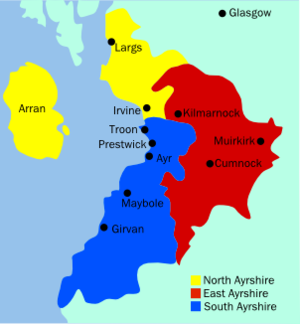
L'île d'Arran est la plus grande île du Firth of Clyde, en Écosse, et, avec une superficie de 432 km², la septième plus grande île écossaise. Arran fait partie de l'autorité unitaire du North Ayrshire et, d'après le recensement de 2011, sa population s'élève à 4 629 habitants. Bien qu'elle soit couramment associée aux Hébrides, avec lesquelles elle partage beaucoup de points communs sur les plans physique et culturel, ces dernières sont localisées au nord et à l'ouest de la péninsule du Kintyre. Arran est montagneuse et a été décrite comme le paradis des géologues.
L'Ayrshire, Siorrachd Inbhir Àir en gaélique écossais, est un comté du sud-ouest de l'Écosse, situé sur les rives du Firth of Clyde. Ses principales villes sont Ayr, Kilmarnock et Irvine. L'aéroport international de Glasgow Prestwick, qui dessert Glasgow, est situé en Ayrshire. La région est intégrée au royaume d'Écosse au XIᵉ siècle. En 1263, les Écossais parviennent à chasser les Norvégiens au cours de la bataille de Largs.